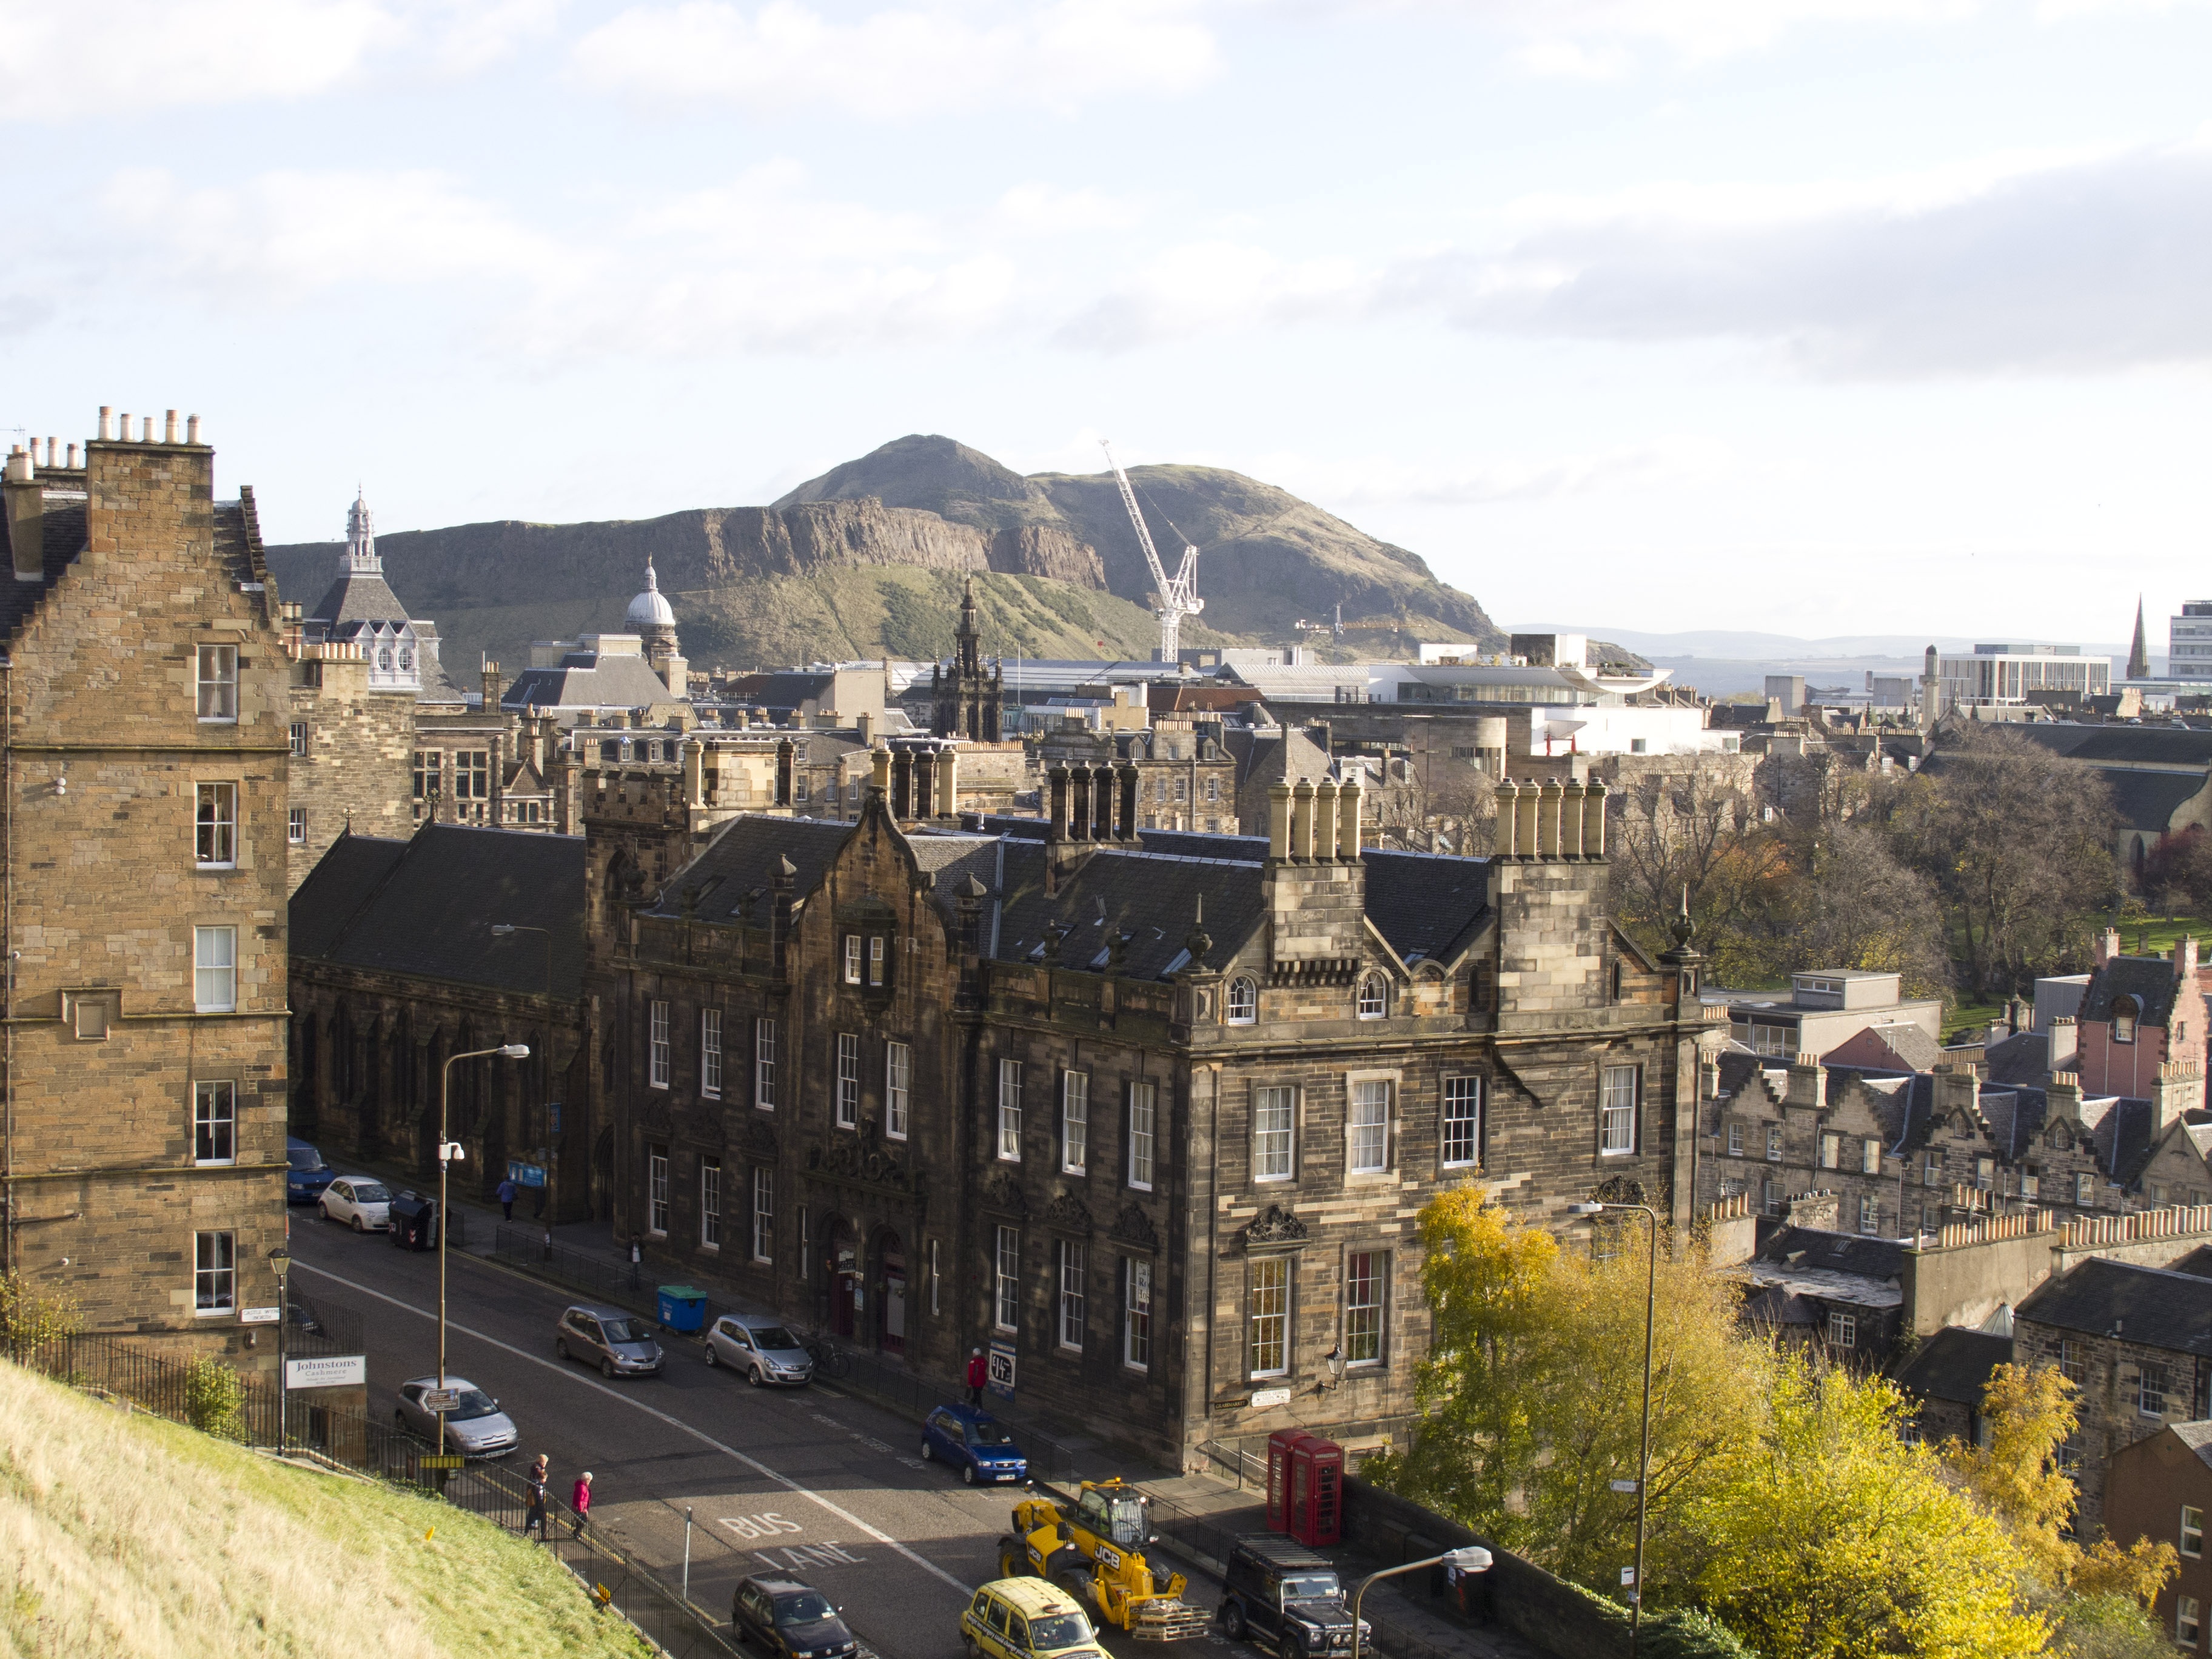
road, town, city, cityscape, panorama, tourism, waterway, buildings, mountains, vista, scotland, edinburgh, tours, historic site, residential area, human settlement